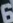
Number: 6